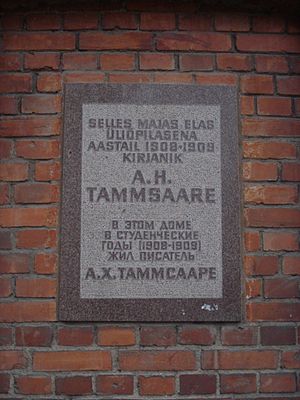
Anton Hansen Tammsaare
Mindetavle over Anton Hansen Tammsaare i Tartu
Anton Hansen Tammsaare var en af de mest betydningsfulde forfattere i Estland i mellemkrigstiden. Hans roman Tõde ja õigus i fem dele blev regnet på som et af de vigtigste værker i estisk litteratur.